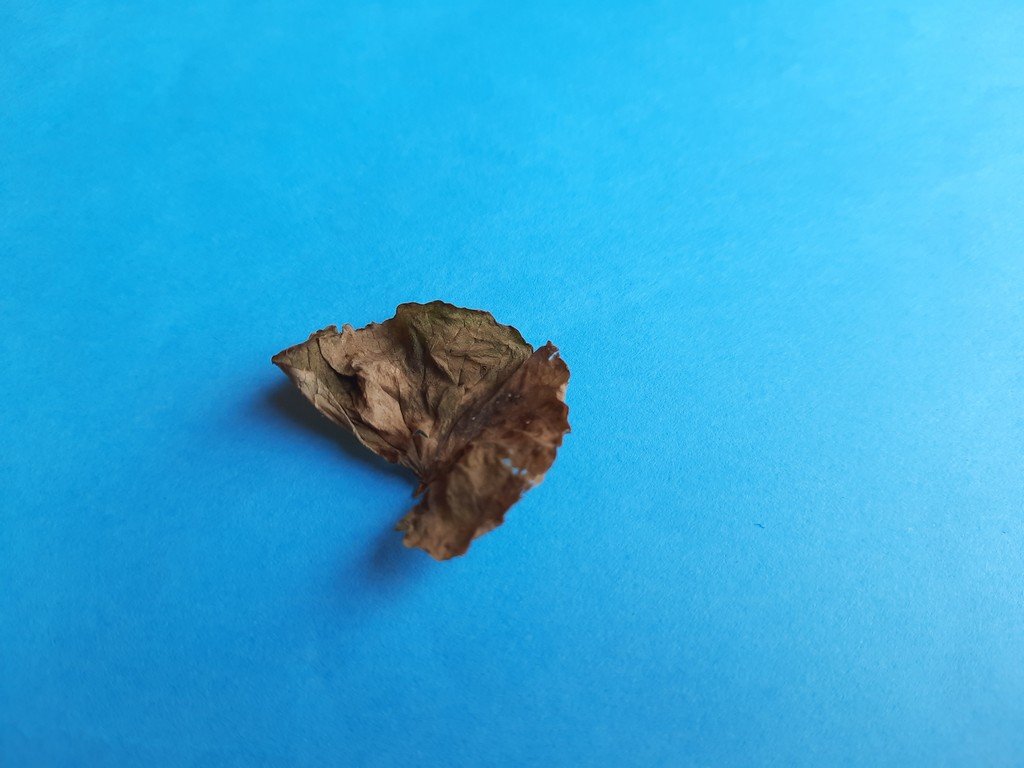
Label: Dried